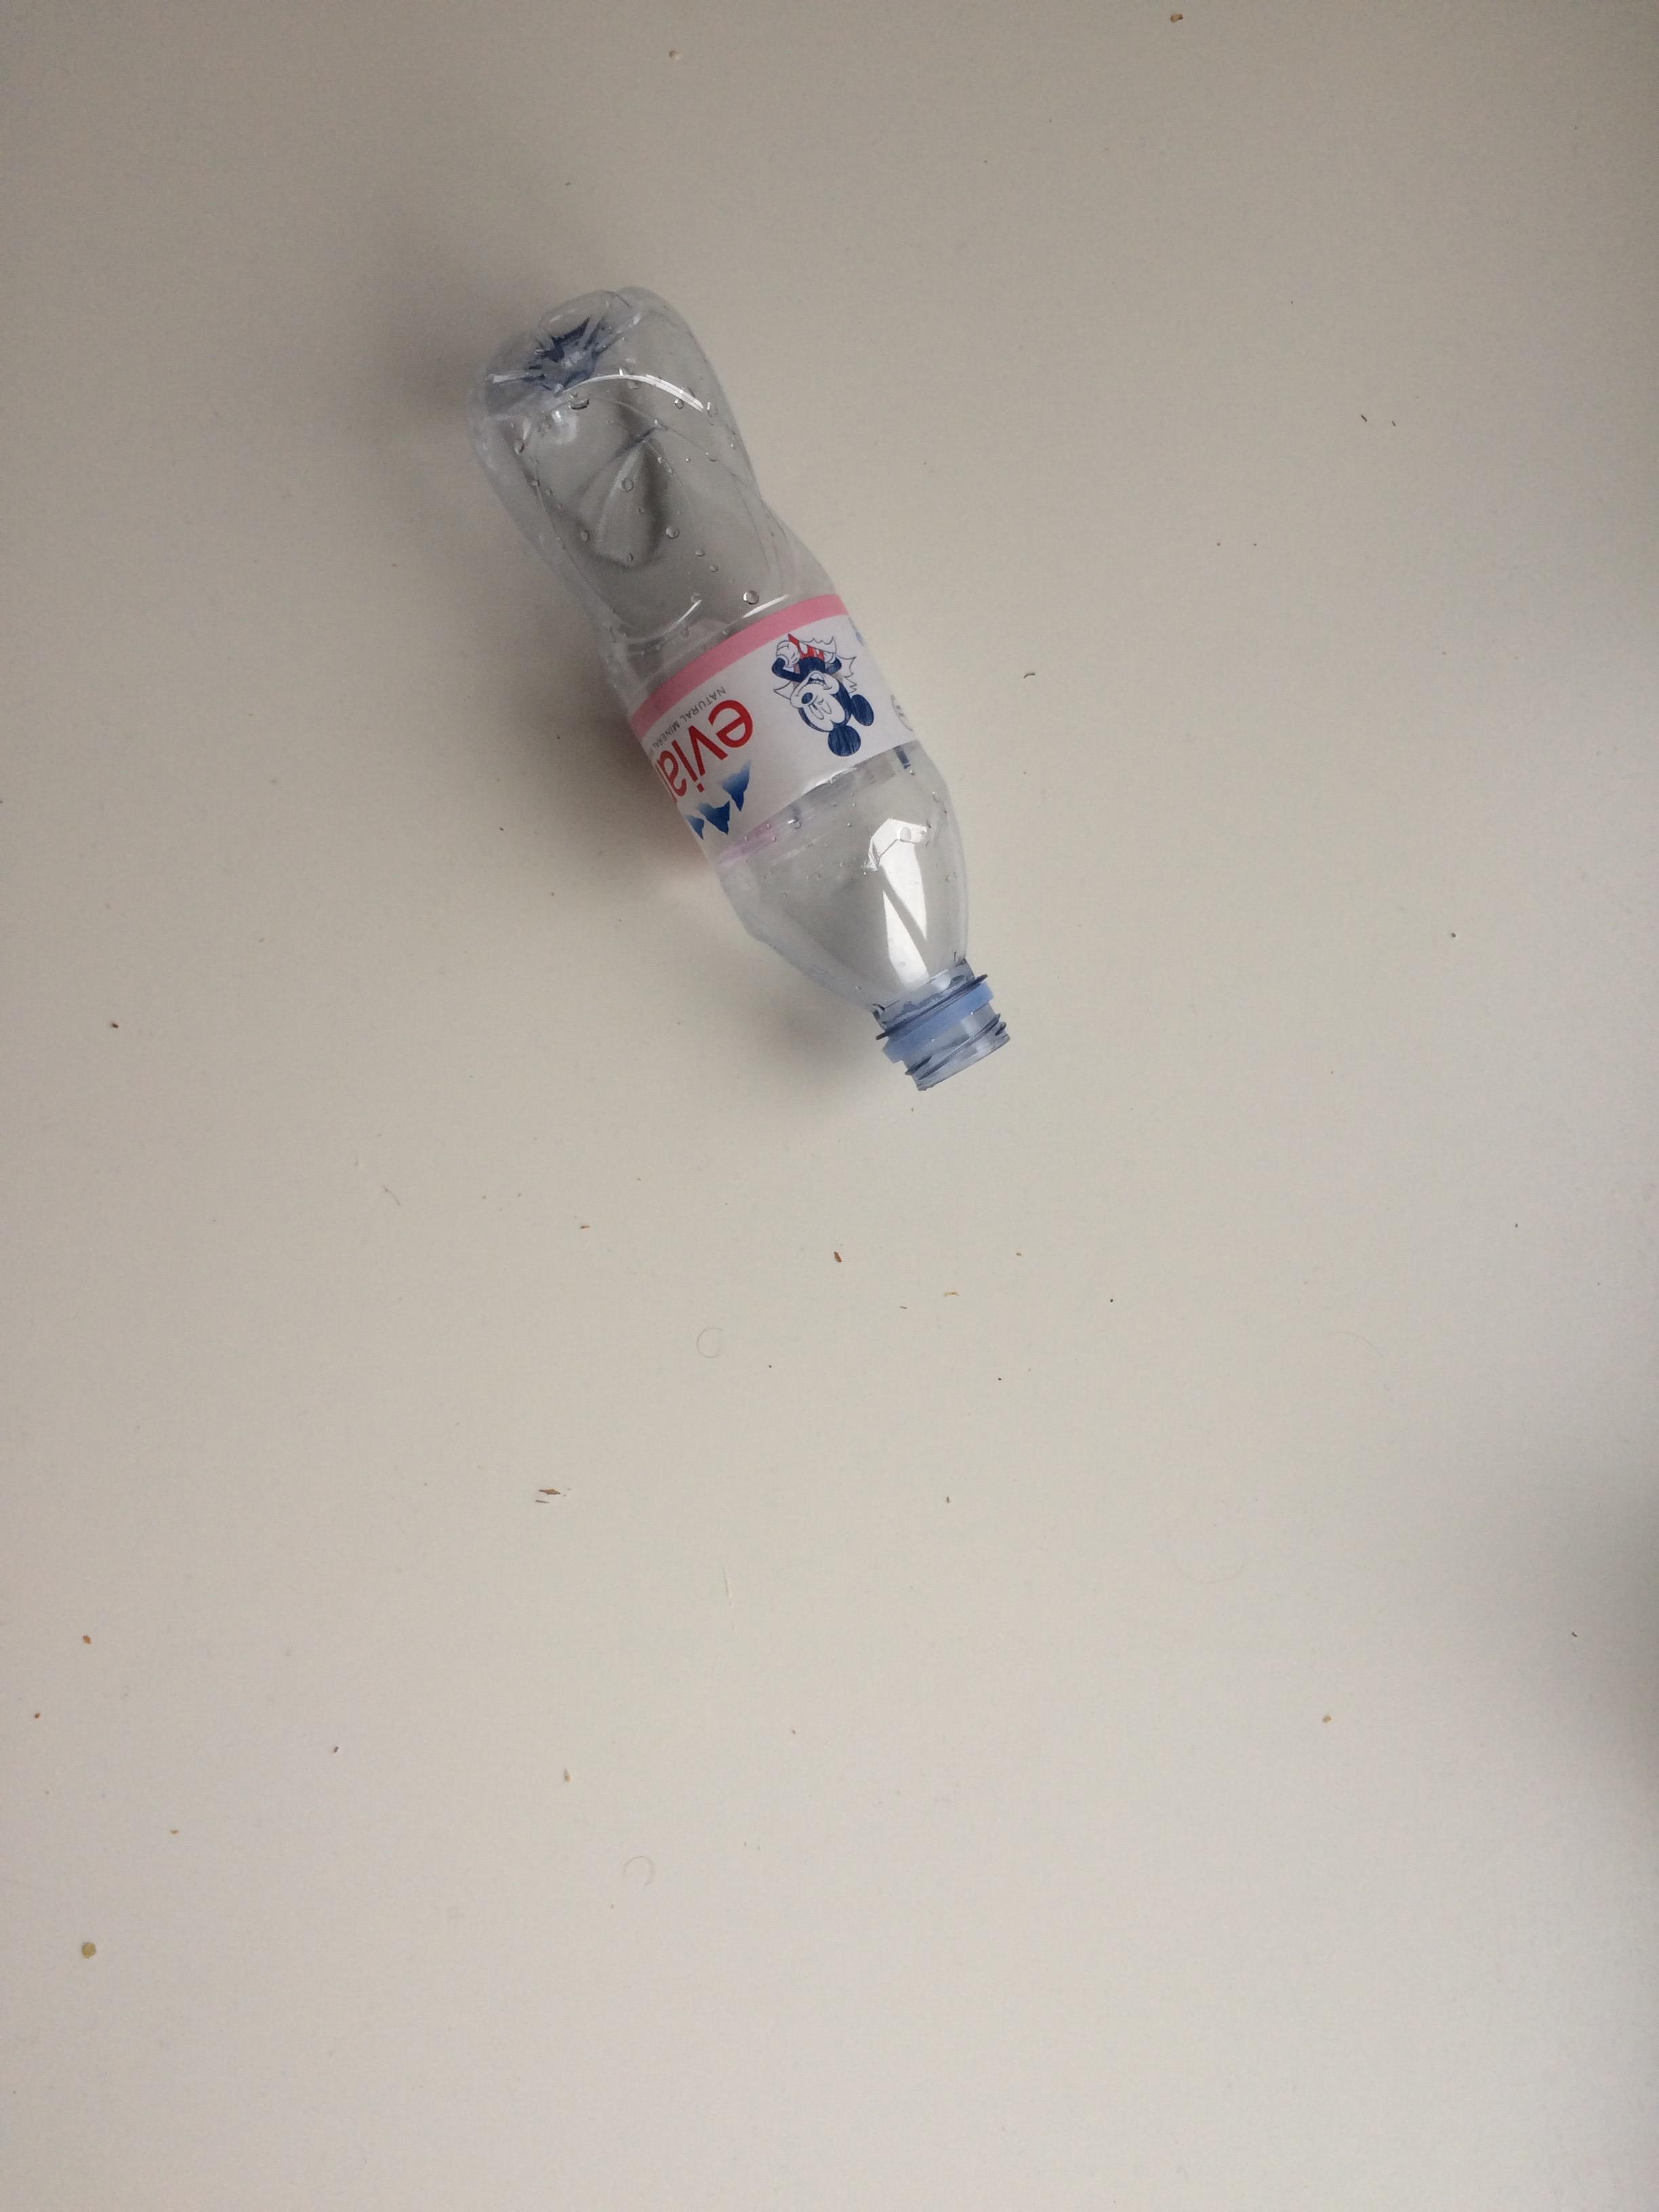
Object: Clear plastic bottle (Bottle)